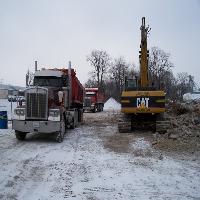
Weather: cloudy or overcast